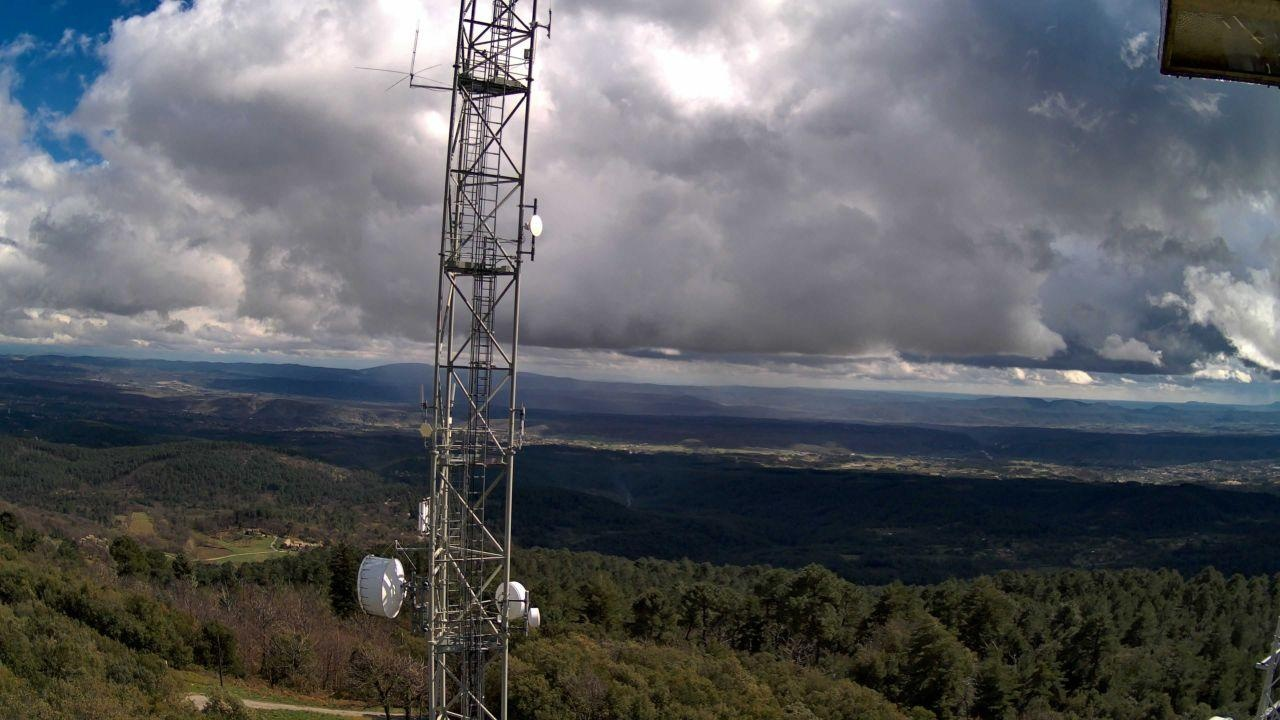
Fire: no
Smoke: yes